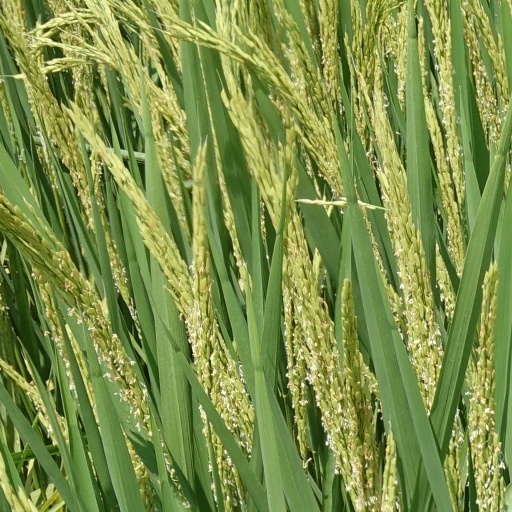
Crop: rice